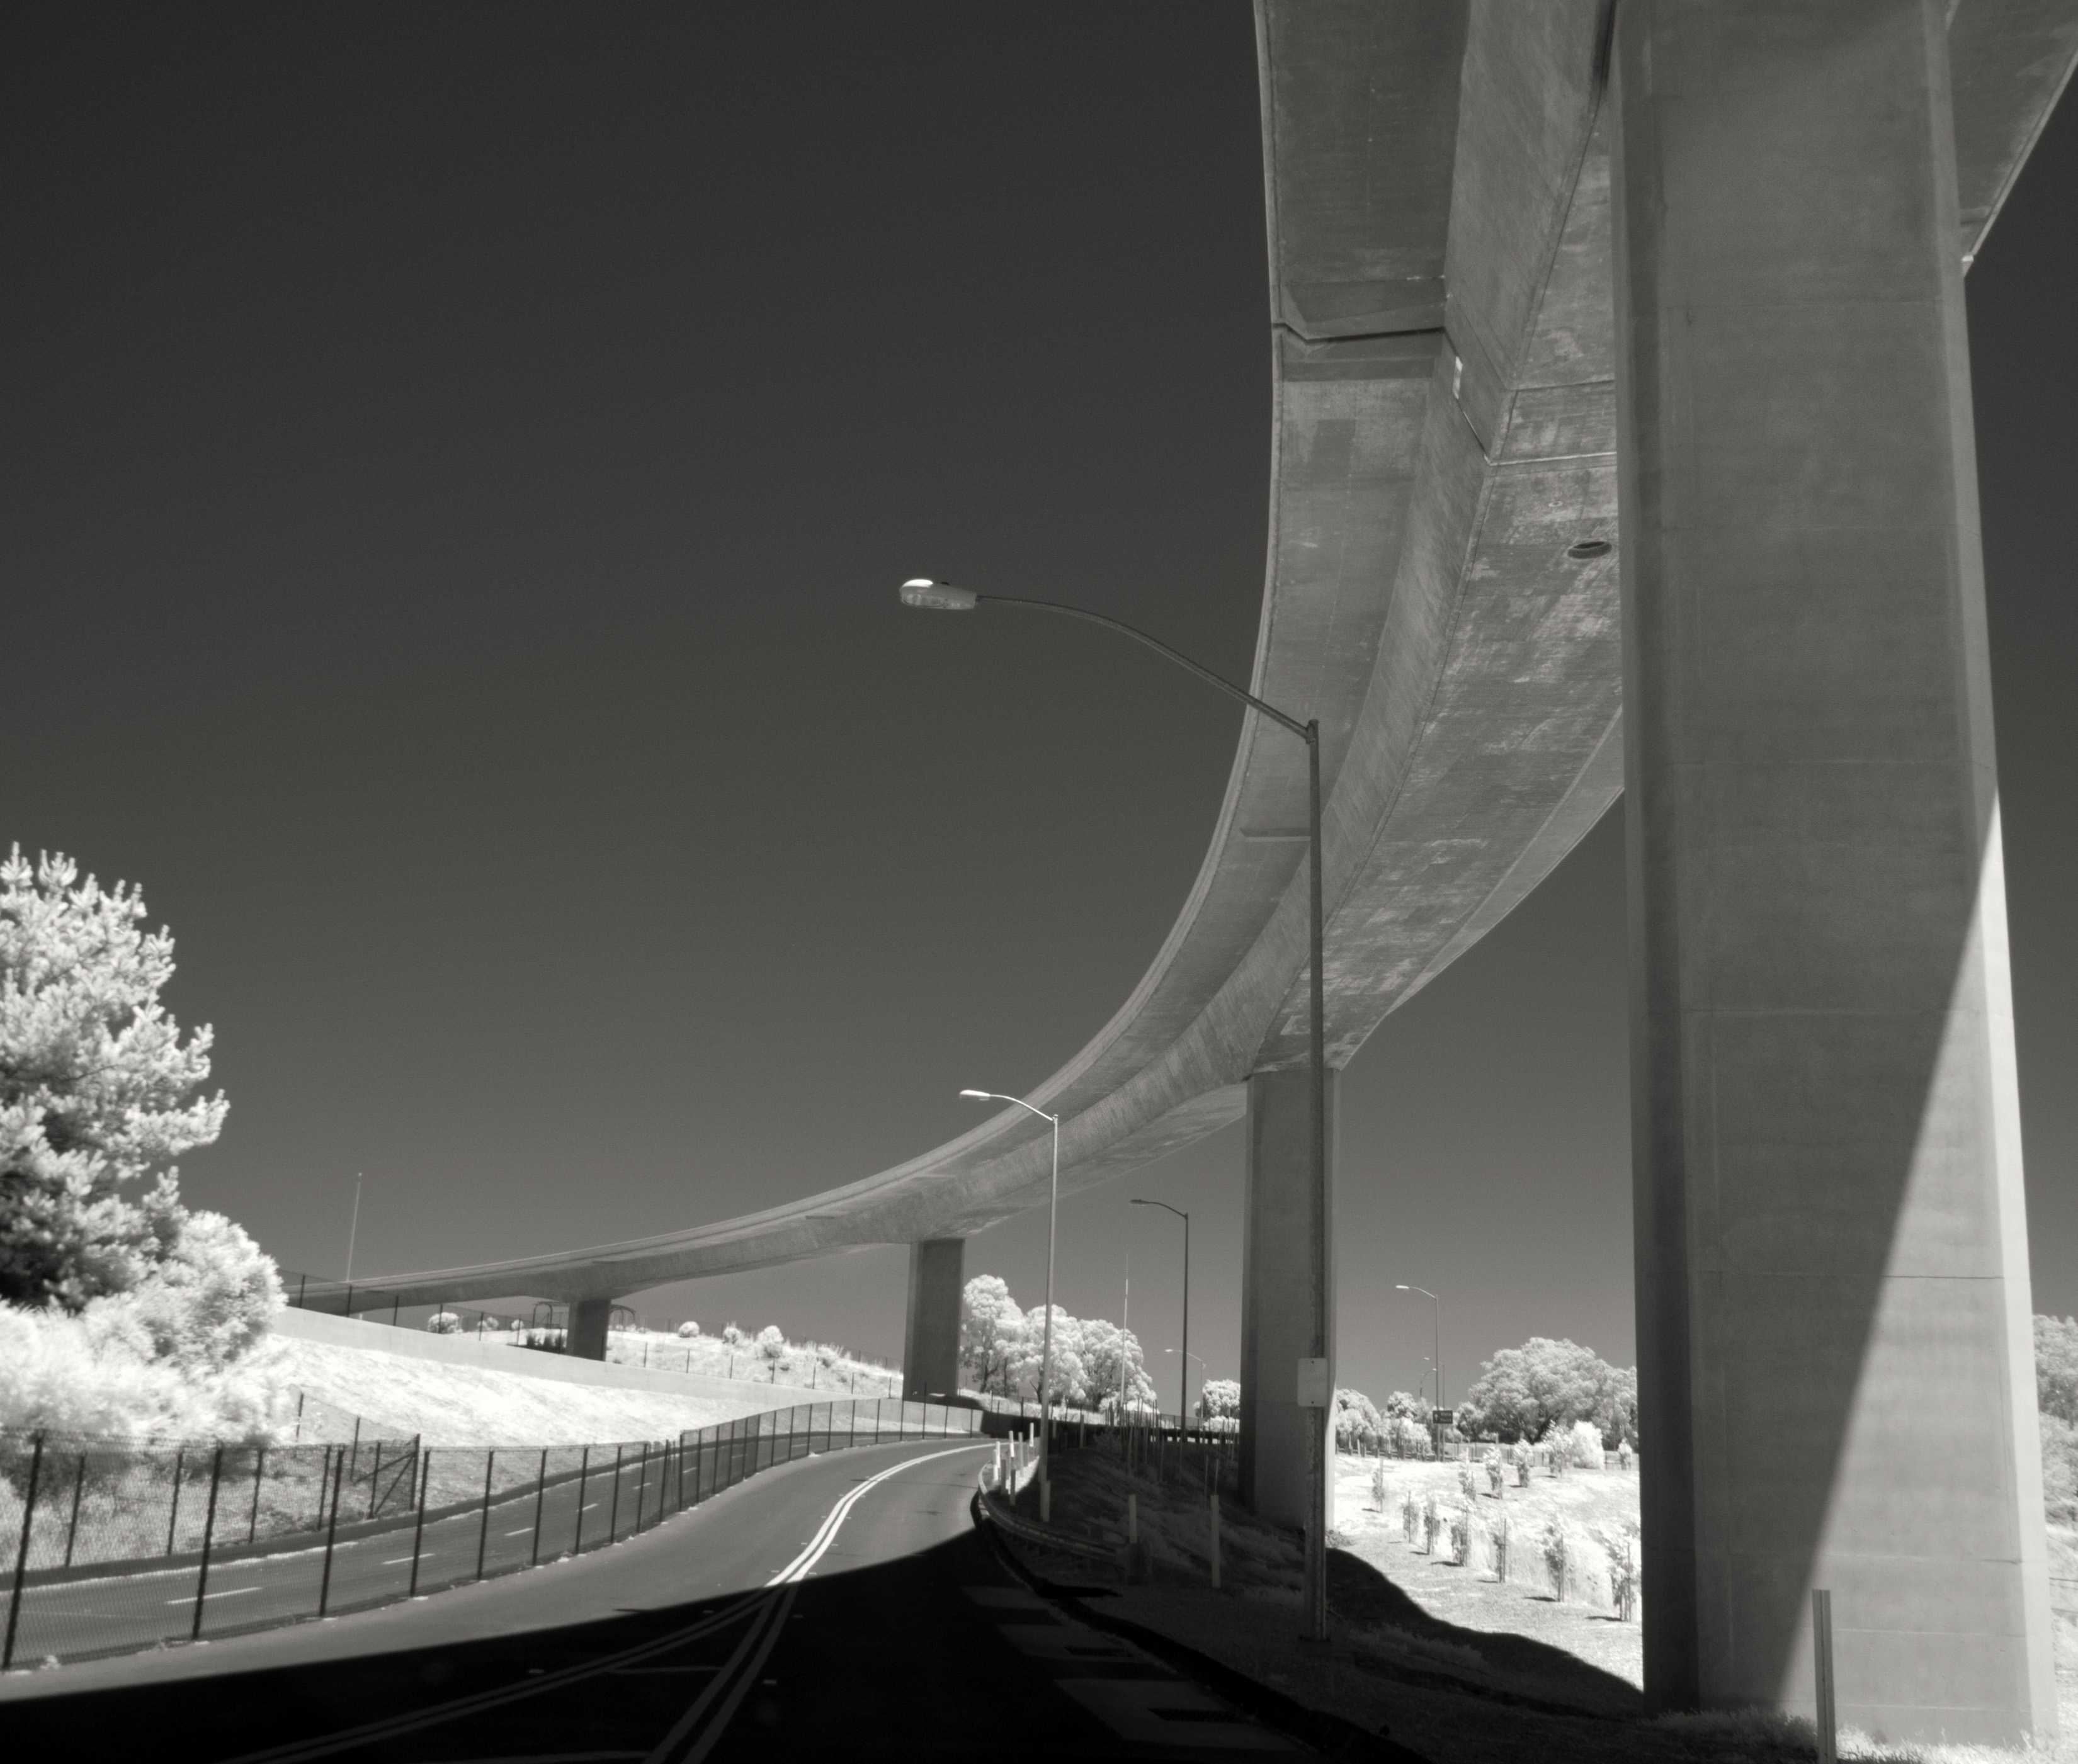
light, black and white, architecture, white, photography, freeway, darkness, black, monochrome, photograph, ramp, image, ir, shape, solano, infrared, 720nm, carquinezstrait, benicia, monochrome photography